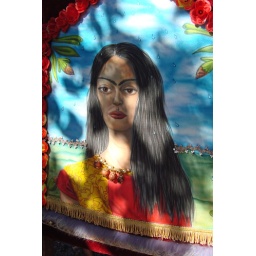
Part of a chair / Teil eines Stuhls. seen on a market in Diessen/Ammersee